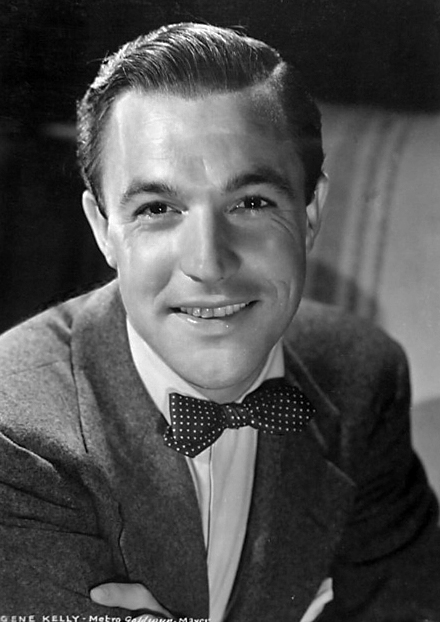
จีน เคลลี

| name = จีน เคลลี
| image = Gene kelly.jpg
| imagesize = 230px
| birthname = ยูจีน เคอร์แรน เคลลี
| birthplace = พิตส์เบิร์ก รัฐเพนซิลเวเนีย สหรัฐอเมริกา
| deathplace = เบเวอร์ลีฮิลส์ รัฐแคลิฟอร์เนีย สหรัฐอเมริกา
| occupation = นักเต้น นักแสดง นักร้อง ผู้กำกับภาพยนตร์ โปรดิวเซอร์ ผู้ออกแบบท่าเต้น
| yearsactive = 1938-1994
| spouse = เบตซี แบลร์ (1941-1957)Jeanne Coyne (1960-1973)แพทริเชีย วอร์ด (1990-1996)
ยูจีน เคอร์แรน "จีน" เคลลี () (23 สิงหาคม ค.ศ. 1912 – 2 กุมภาพันธ์ ค.ศ. 1996) เป็นนักเต้น นักแสดง นักร้อง ผู้กำกับภาพยนตร์ โปรดิวเซอร์ ผู้ออกแบบท่าเต้น ชาวอเมริกัน
ถือเป็นบุคคลสำคัญในภาพยนตร์เต้นรำของศตวรรษที่ 20 เคลลีเป็นที่รู้จักเรื่องท่าเต้นอันทรงพลังและปราดเปรียว กับความหน้าตาดีและมีบุคลิกเหมือนตัวละครที่เขาแสดง ถึงแม้ว่าทุกวันนี้ เราต่างรู้จักเขาในผลงานแสดงเรื่อง "Singin' in the Rain (film)|Singin' in the Rain" แต่เขาก็โดดเด่นในภาพยนตร์เพลงของฮอลลีวูดตั้งแต่กลางคริสต์ทศวรรษ 1940 จนสิ้นสุดผลงานในช่วงปลายคริสต์ทศวรรษ 1950 ผลงานของเขาต่างเป็นการสร้างสรรค์สิ่งใหม่ให้กับวงการภาพยนตร์เพลงฮอลลีวูด ซึ่งเขาเป็นผู้คิดสร้างสรรค์เองแต่เพียงผู้เดียว เช่นในการนำบัลเล่ต์มาใช้ให้เป็นการยอมรับของผู้ชมภาพยนตร์
เคลลีได้รับรางวัลเกียรติยศจากเวทีรางวัลออสการ์ในปี 1950 สำหรับความประสบความสำเร็จในอาชีพการงาน เขายังได้รับรางวัลความสำเร็จสูงสุดจากเคนเนดีเซนเตอร์ออเนอร์ส และจากสมาคมนักแสดงรวมถึงสถาบันภาพยนตร์อเมริกัน โดยในปี 1999 สถาบันภาพยนตร์อเมริกัน จัดอันดับอยู่ที่อันดับ 15 ของเหล่าดาราชายที่ยอดเยี่ยมที่สุดตลอดกาล
== อ้างอิง ==
หมวดหมู่:นักแสดงอเมริกัน
หมวดหมู่:นักร้องอเมริกัน
หมวดหมู่:ผู้กำกับภาพยนตร์ชาวอเมริกัน
หมวดหมู่:ผู้ที่ได้รับรางวัลเอมมี
หมวดหมู่:บุคคลจากพิตต์สเบิร์ก
หมวดหมู่:เสียชีวิตจากโรคระบบหัวใจหลอดเลือด